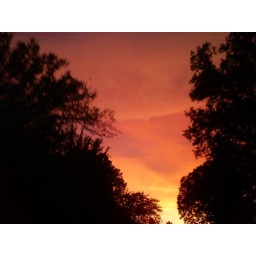
in the truck riding back to our camp site. i like how the sky goes from orange to yellow